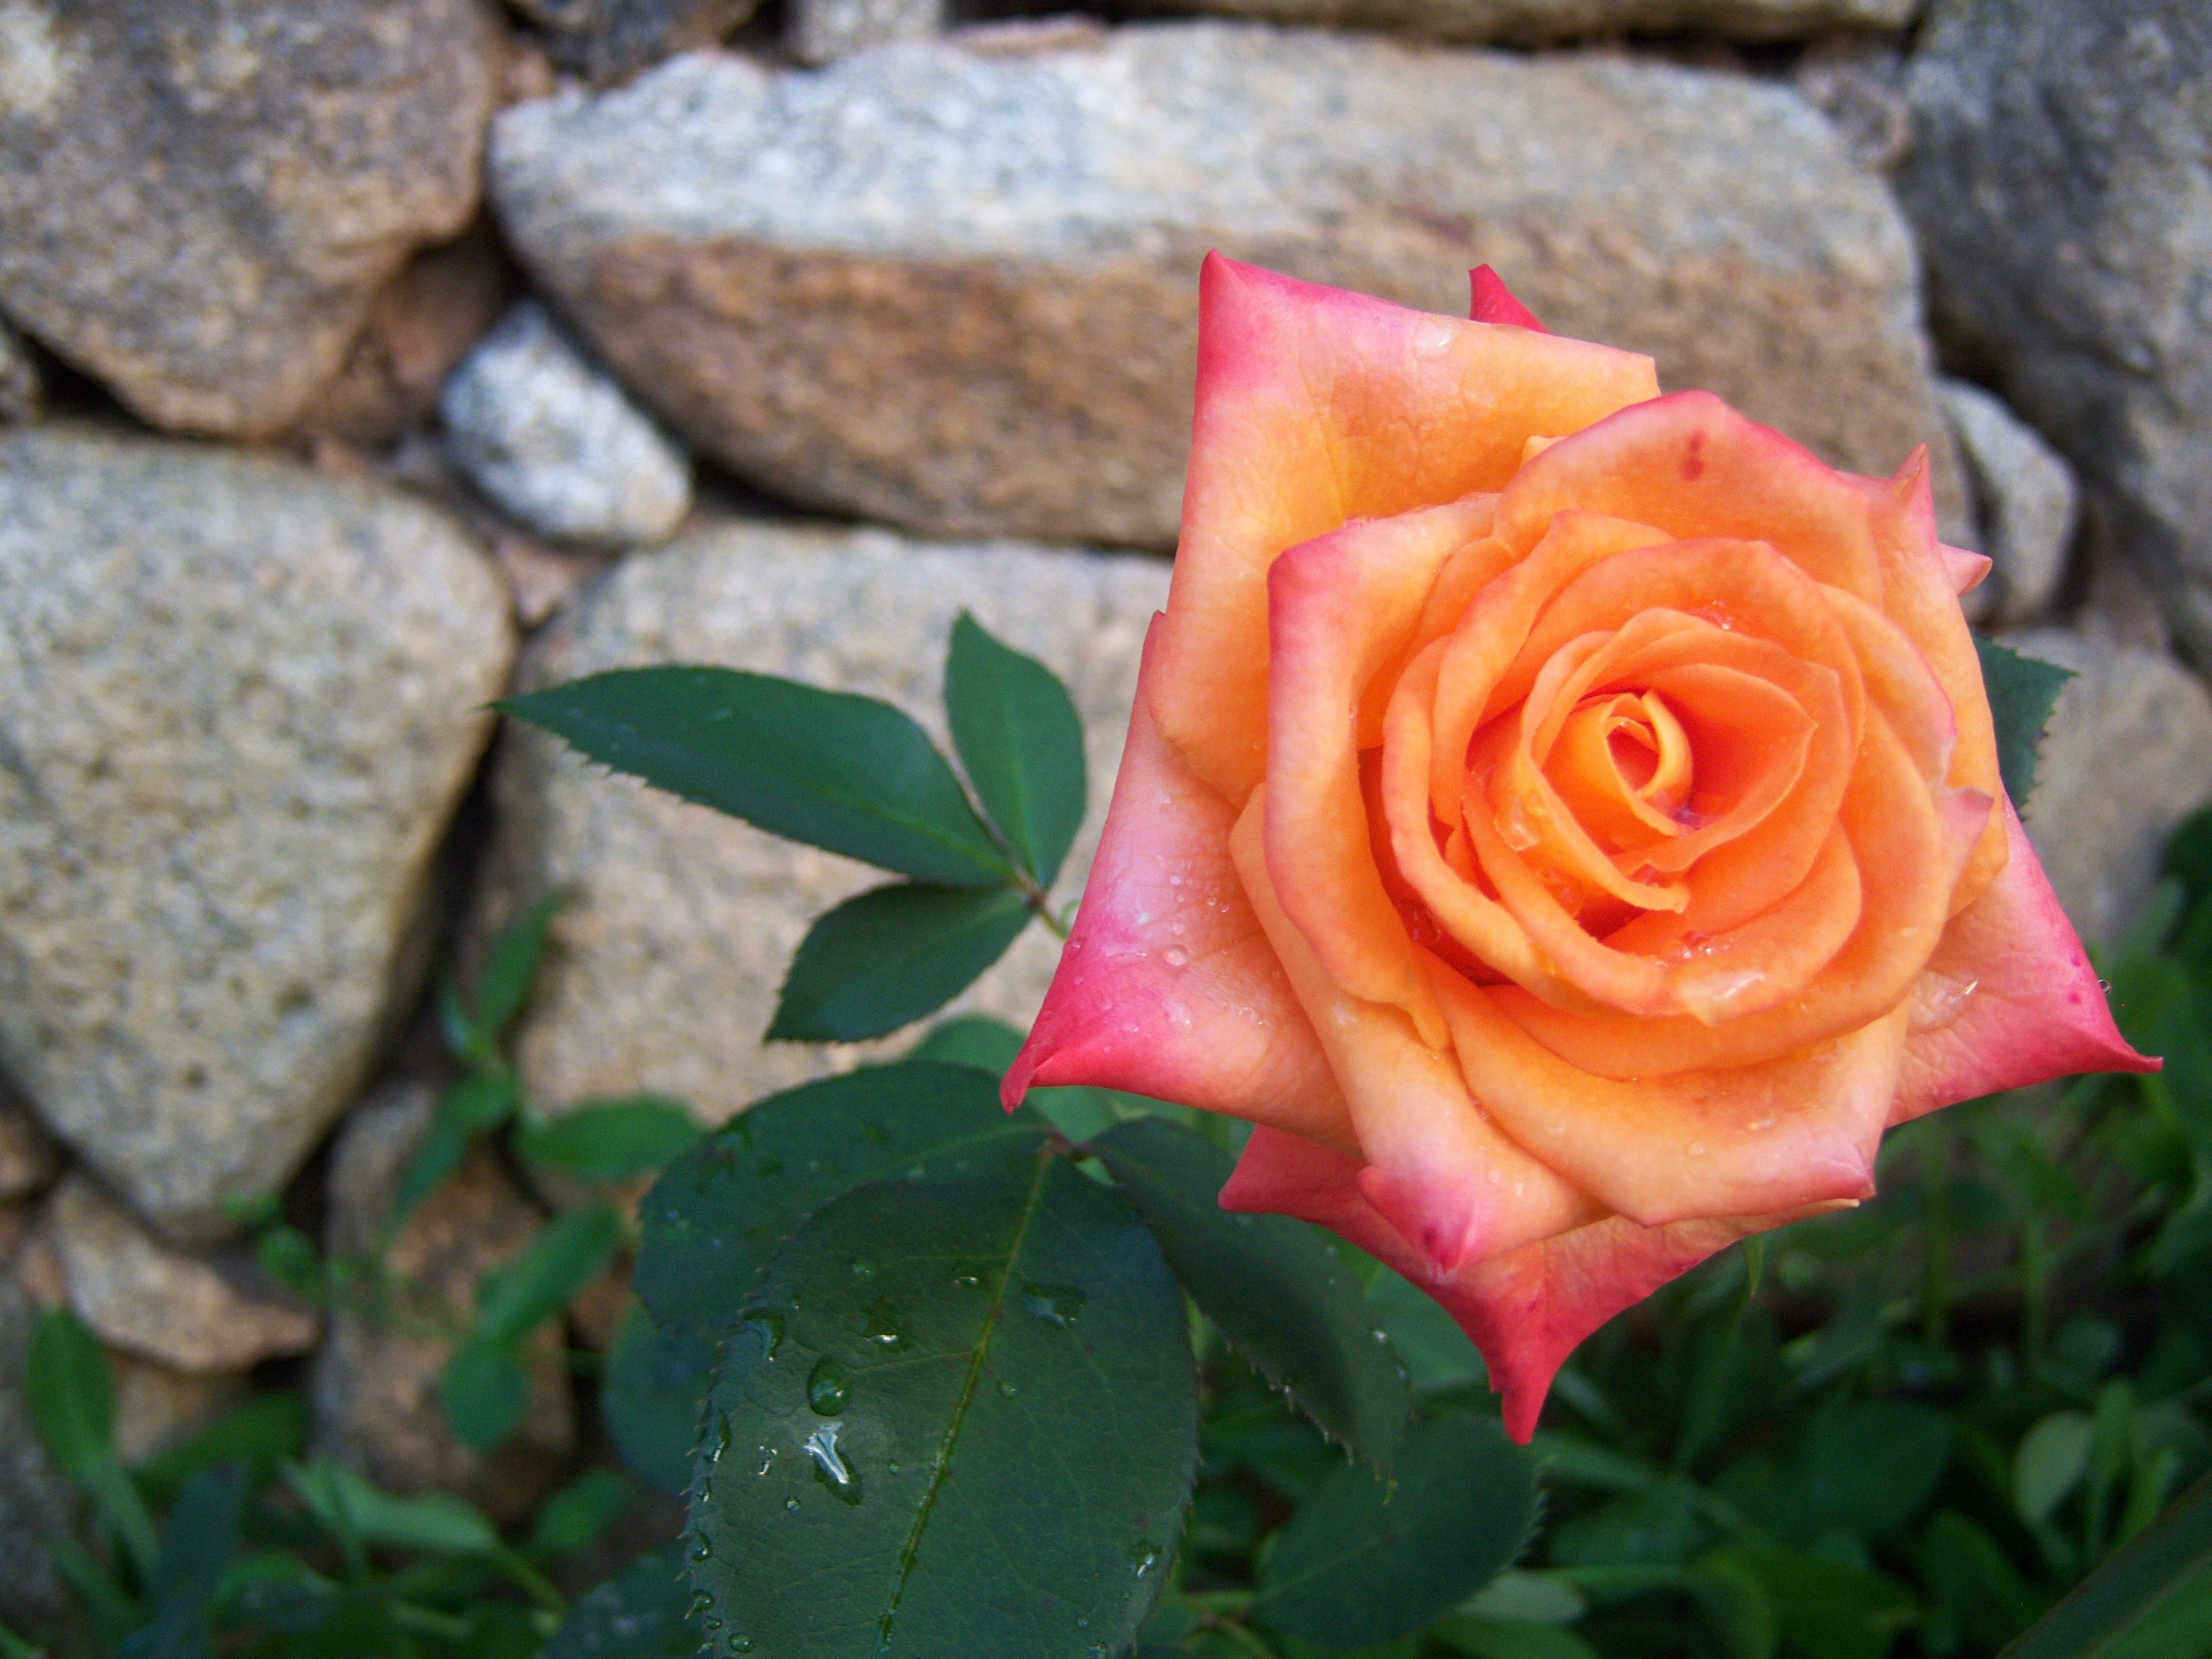
plant, leaf, flower, petal, bloom, rose, botany, garden, flora, wellness, macro photography, flowering plant, garden roses, rose family, orange rose, plant stem, land plant, rose order